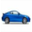
Label: automobile